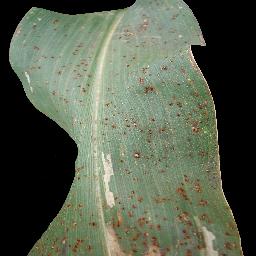
Label: Corn___Common_rust